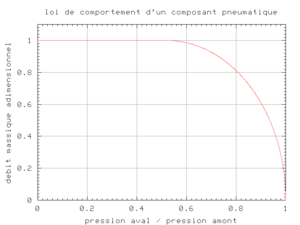
Représentation normalisée de la loi de comportement d'un composant pneumatique
La norme ISO 6358 spécifie la façon de caractériser un composant pneumatique, c’est-à-dire d'établir sa loi de comportement quasi-statique reliant le débit le traversant au rapport de la pression aval sur la pression amont.